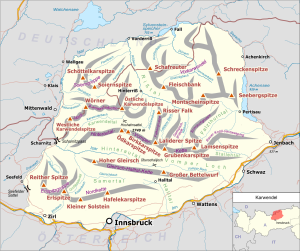
Le massif des Karwendel se situe dans les Préalpes orientales septentrionales. Il est partagé entre l'Autriche pour la plus grande part et l'Allemagne. La frontière passe par les chaînons de Karwendel du Nord et de Vorkarwendel. Quatre chaînons principaux s'étendent d'ouest en est, auxquels viennent s'ajouter de nombreux chaînons latéraux et de vastes contreforts montagneux au nord.